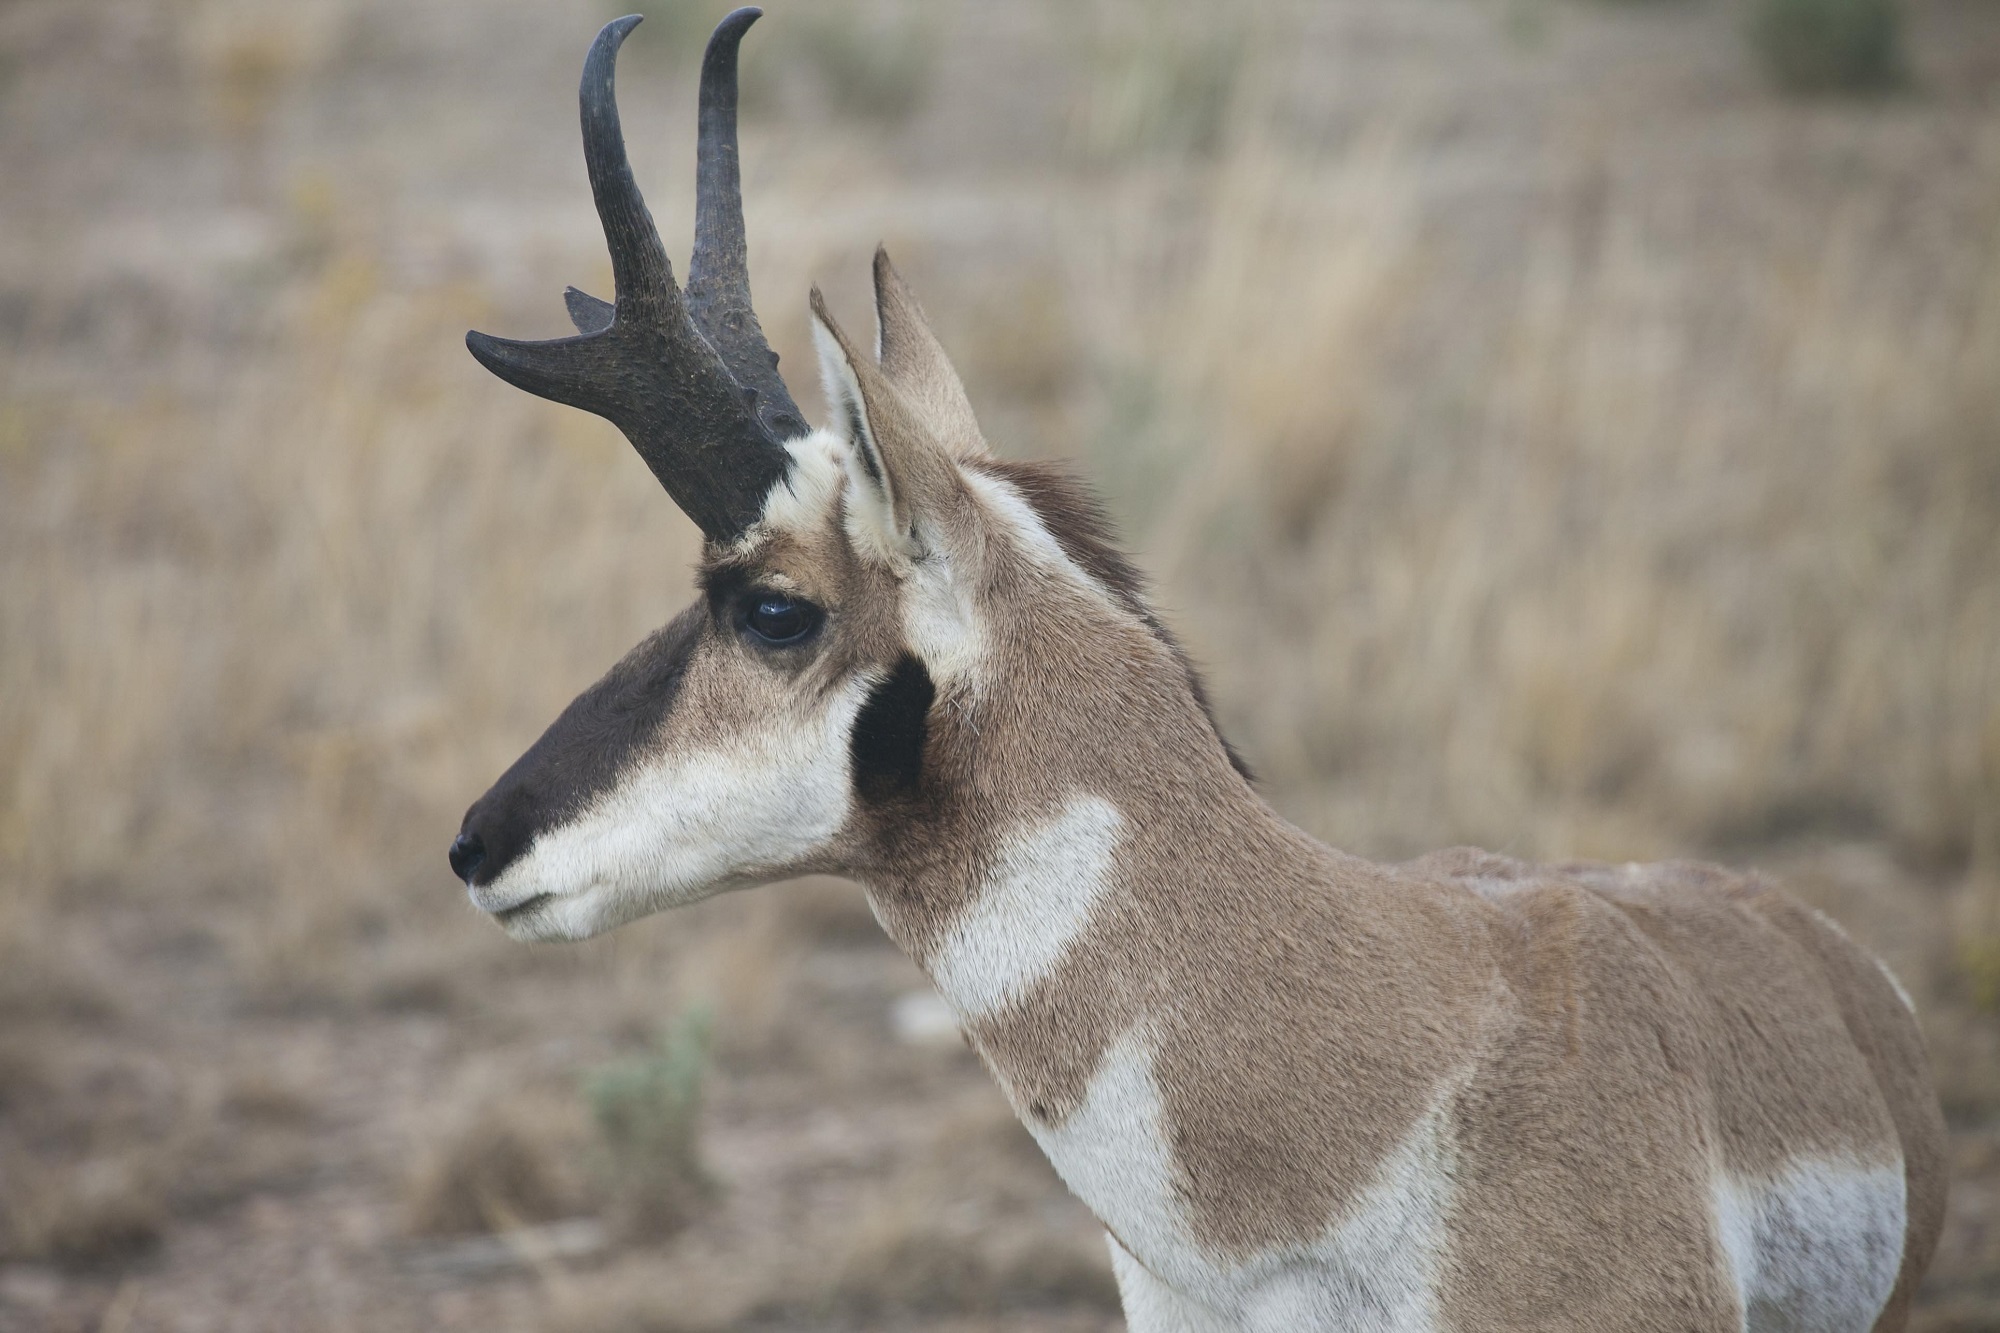
nature, grass, meadow, countryside, animal, country, wildlife, wild, horn, portrait, grazing, mammal, fauna, antelope, gazelle, vertebrate, impala, horns, white tailed deer, springbok, pronghorn, gemsbok, cow goat family